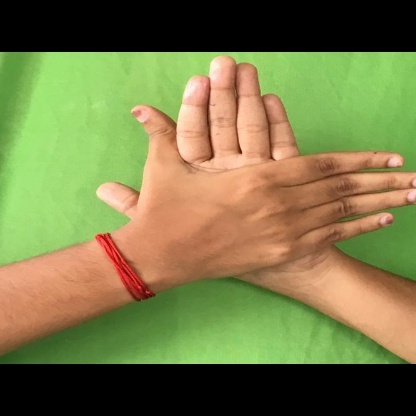
Mudra: Chakra